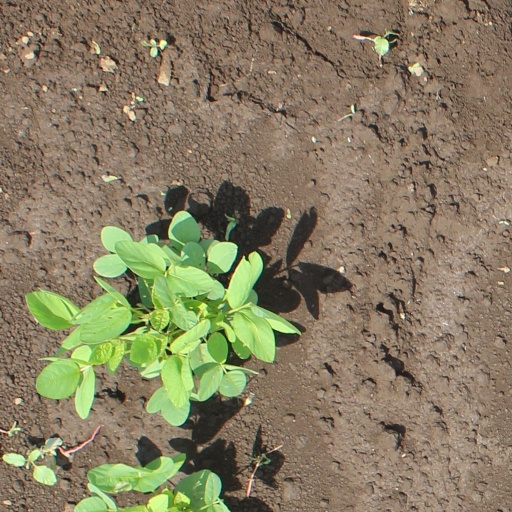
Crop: soybean